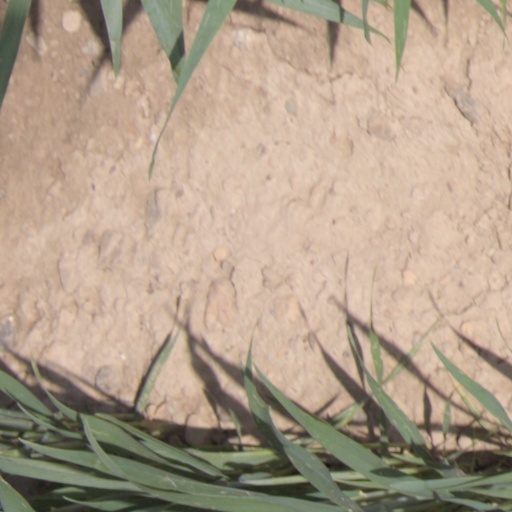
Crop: wheat